Lawrence County, Pennsylvania

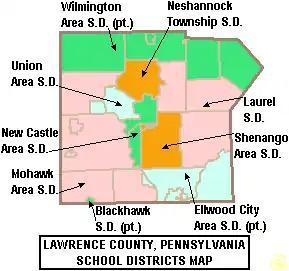
Map of Lawrence County, Pennsylvania Public School Districts

Under Pennsylvania law, there are four types of incorporated municipalities: cities, boroughs, townships, and, in at most two cases, towns. The following cities, boroughs and townships are located in Lawrence County: